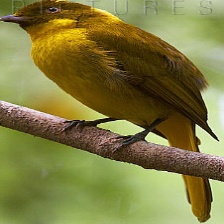
Species: GOLDEN BOWER BIRD
Scientific name: PRIONODURA NEWTONIANA